Guillaume Postel

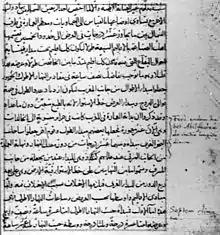
Arabic astronomical manuscript of Nasir al-Din al-Tusi, annotated by Guillaume Postel

Postel took an interest in geography in his course of lectures at the Collège Royal, now known as Collège de France, in 1537. He is believed to have spent the years from 1548 to 1551 traveling to the Holy Land and Ottoman Syria, to collect manuscripts. After this trip, he earned the appointment of Professor of Mathematics and Oriental Languages at the Collège Royal. In 1552, he published a short compendium under the name, "De Universitate Liber", perhaps inspired by that of Henricus Glareanus (1527). This geographer had drawn two polar projections which remained in manuscript. Postel expanded upon "De Universitate Liber", which was published as the "Cosmographicae Disciplinae Compendium" by Johannes Oporinus in Basel, in 1561.